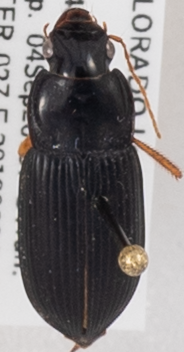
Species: Harpalus pensylvanicus
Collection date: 2019-09-04 04:00:00
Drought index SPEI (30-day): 0.282
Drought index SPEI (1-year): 0.438
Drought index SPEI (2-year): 0.86